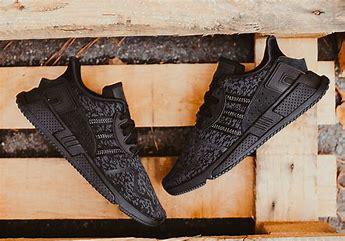
Brand: Adidas
Model: EQT Cushion Adv